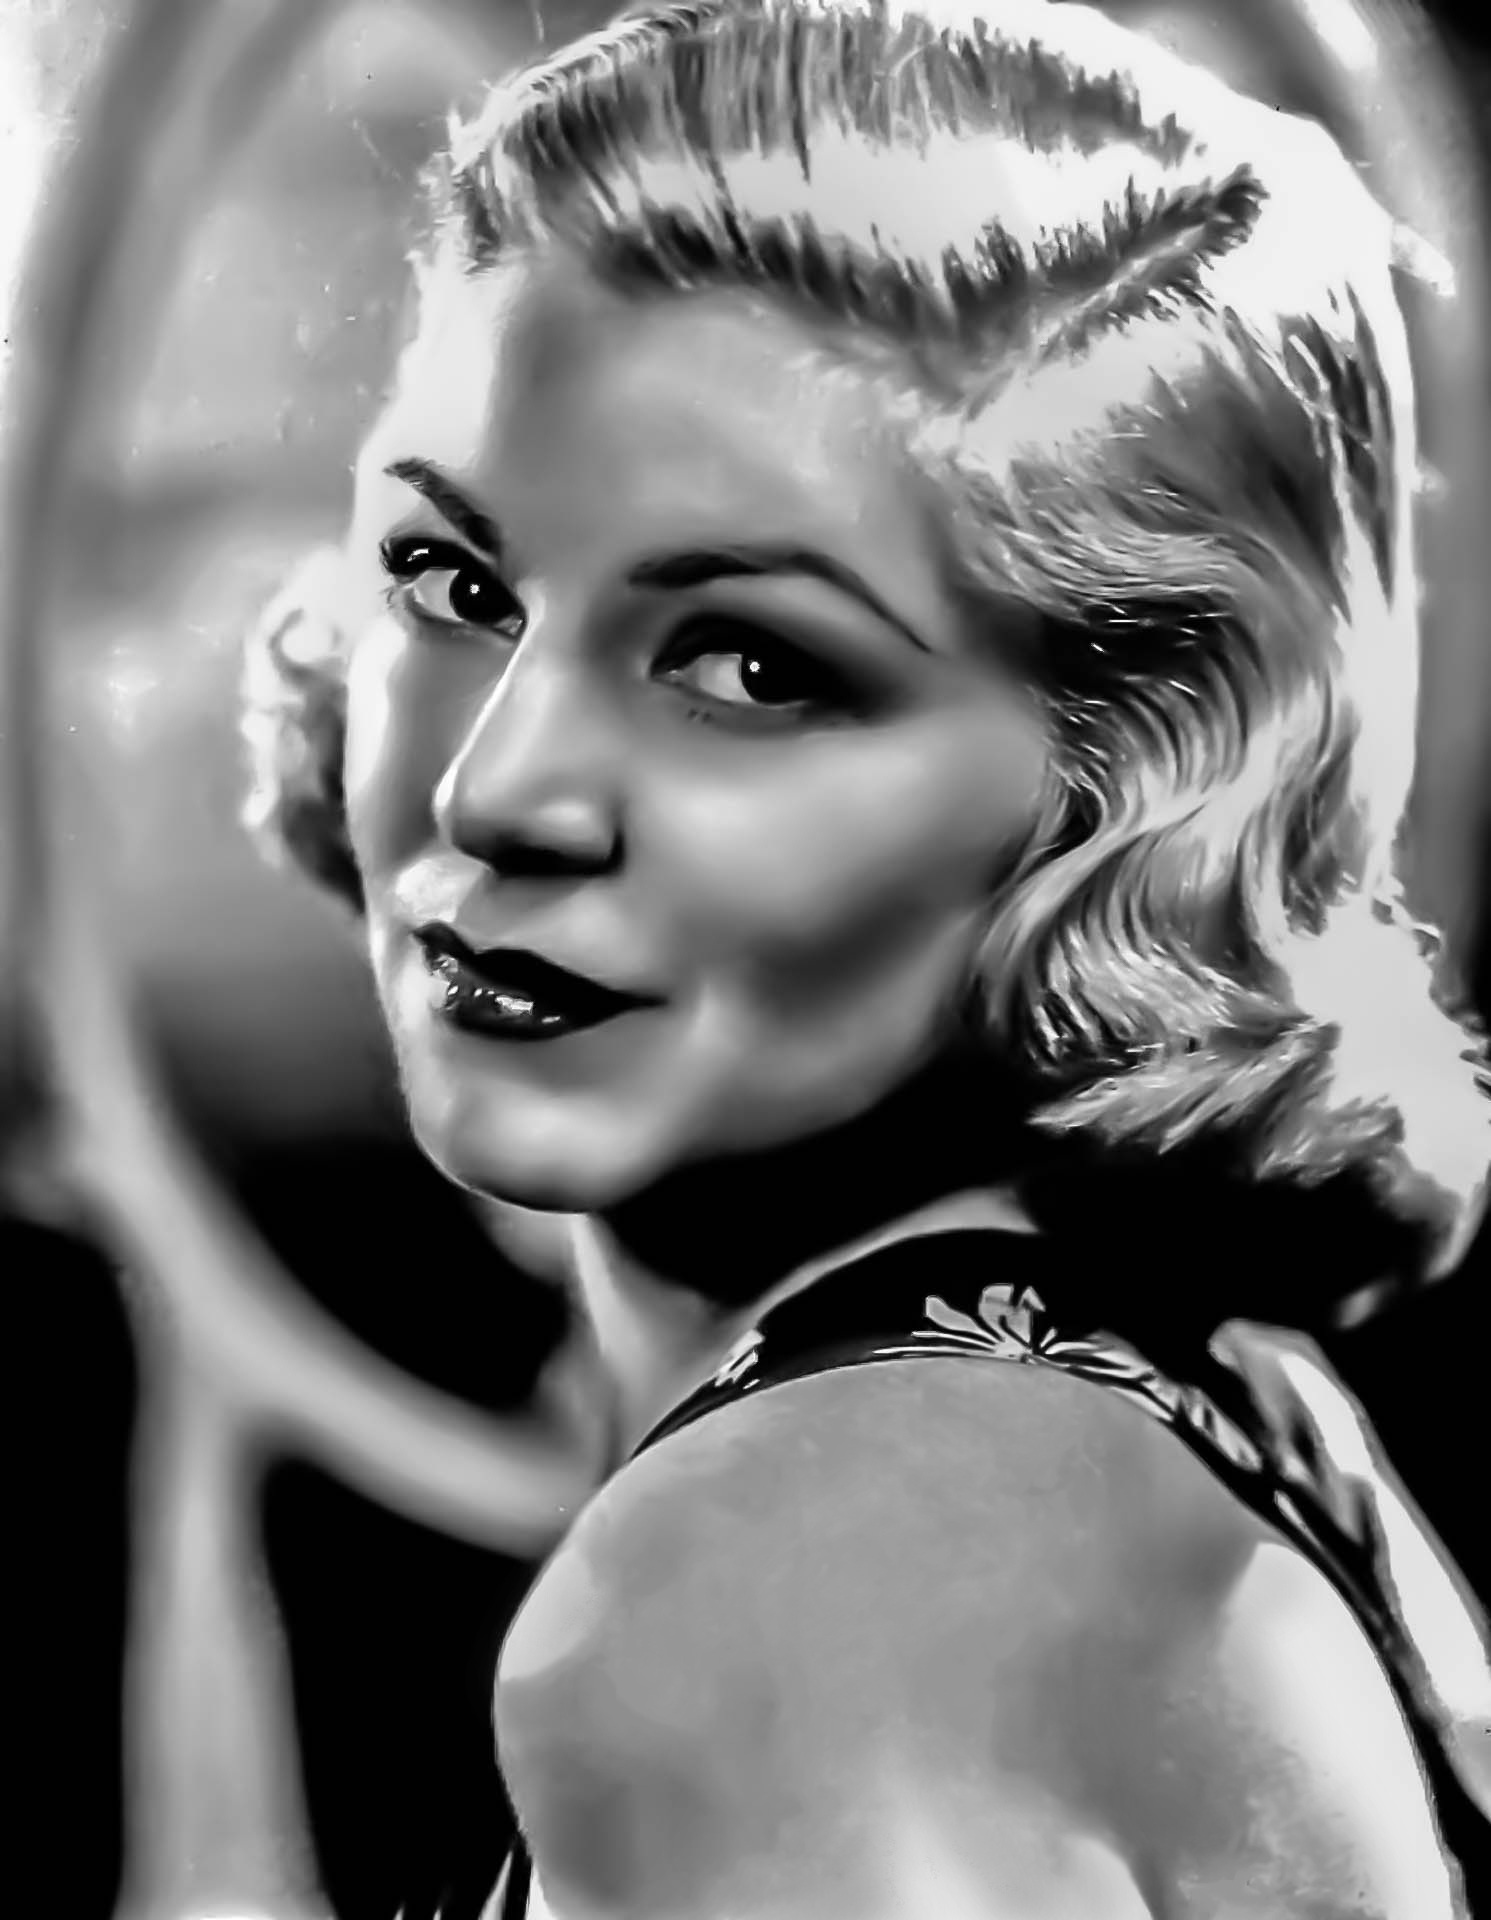
black and white, hair, white, photography, portrait, model, fashion, black, monochrome, lady, hairstyle, face, eye, head, beauty, photo shoot, monochrome photography, portrait photography, art model, supermodel, claire trevor, bloned portrait, vintage hollywood actress